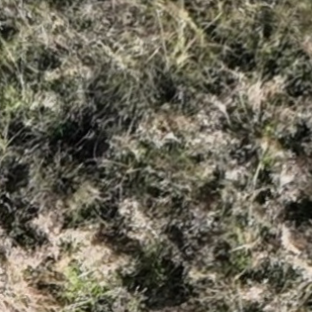
Month: october